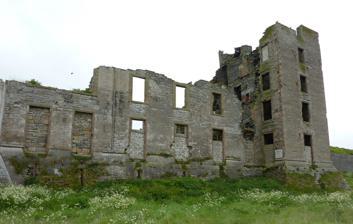
Building: Thurso Castle
Country: United Kingdom
Year built: 1872
Castle in Thurso, Scotland Thurso Castle ruins Thurso Castle Thurso Castle (alternatively, Castrum De Thorsa, Castle of Ormly, and Castle of Ormlie) is a ruined 19th-century castle, located in Thurso , Caithness , in the Scottish Highlands . Situated in Thurso East , off Castletown Road, east of the River Thurso , the site can be seen from across the river. The current castle ruins date to 1872; A large part was demolished in 1952, although there has been a fortress here since the 12th century. Part of the castle is still habitable and remains a home of the Viscounts Thurso . History The name Thurso means "Thor's River" and was named by the Vikings. There was a castle at Thurso East, which served as a residence of the earls of Orkney and Caithness, and it is probably the earthwork structure which was recorded in 1157 as the Thorsa castle. A fire gutted it in the early 16th century, and no vestige of it remains. The Arch, also known as Thurso Castle, was built in 1665 by George Sinclair, 6th Earl of Caithness . The contract between him and the master mason, Donald Ross, records the price as 600 merks . The Thurso Lairdship was  later held by Sir John Sinclair, 1st Baronet , who erected a new structure, designed as a castle or fortress. It was restored and enlarged in 1806 and 1835. The current structure, a Victorian Gothic ruin, was built in 1872. During World War 2, an anti-shipping mine came ashore below the castle and exploded. This led to unstable sections of the building being demolished in 1952. Former United States President, Ulysses S. Grant visited the castle as part of his 1877 world tour. The heir apparent to The Earldom of Sutherland , Alexander, Lord Strathnaver, died in a fall at cliffs near Thurso Castle on 3 September 2022. Architecture The Gatehouse, Thurso Castle The previous structure, known as the Arch was described in 1802 as "the most ornamental piece of architecture in the north". Robert Sinclair refers to the present castle as "a gallant ruined reminder of its former Gothic glory". On the south side, a gatehouse and associated lodge are in fair condition. On the north side, adjacent to the river, are the remains of the north tower and a wing. Brick was added to the lower windows in the 20th century. The well is roughly 20 feet (6.1 m) deep. Grounds The site, of hilly ground known as Brown Hill, is situated 0.5 miles (0.80 km) east of Thurso, close to the Atlantic Ocean atop of a rock several fathoms high. A manse was erected at the site in 1818 using some of the stones from the castle. About a mile to the northeast is Harald's Tower , built in 1780, which served as a burial place for the Sinclairs of Thurso. References